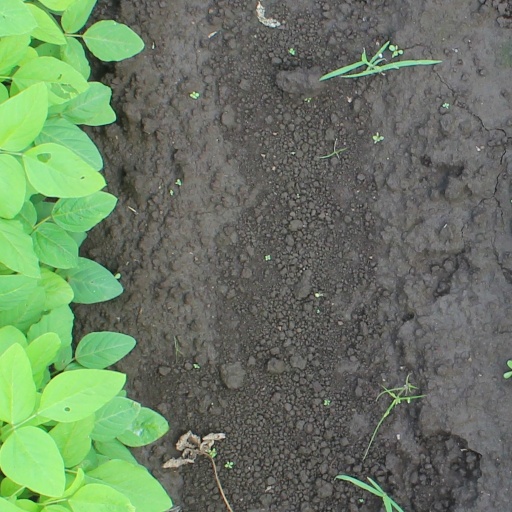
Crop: soybean